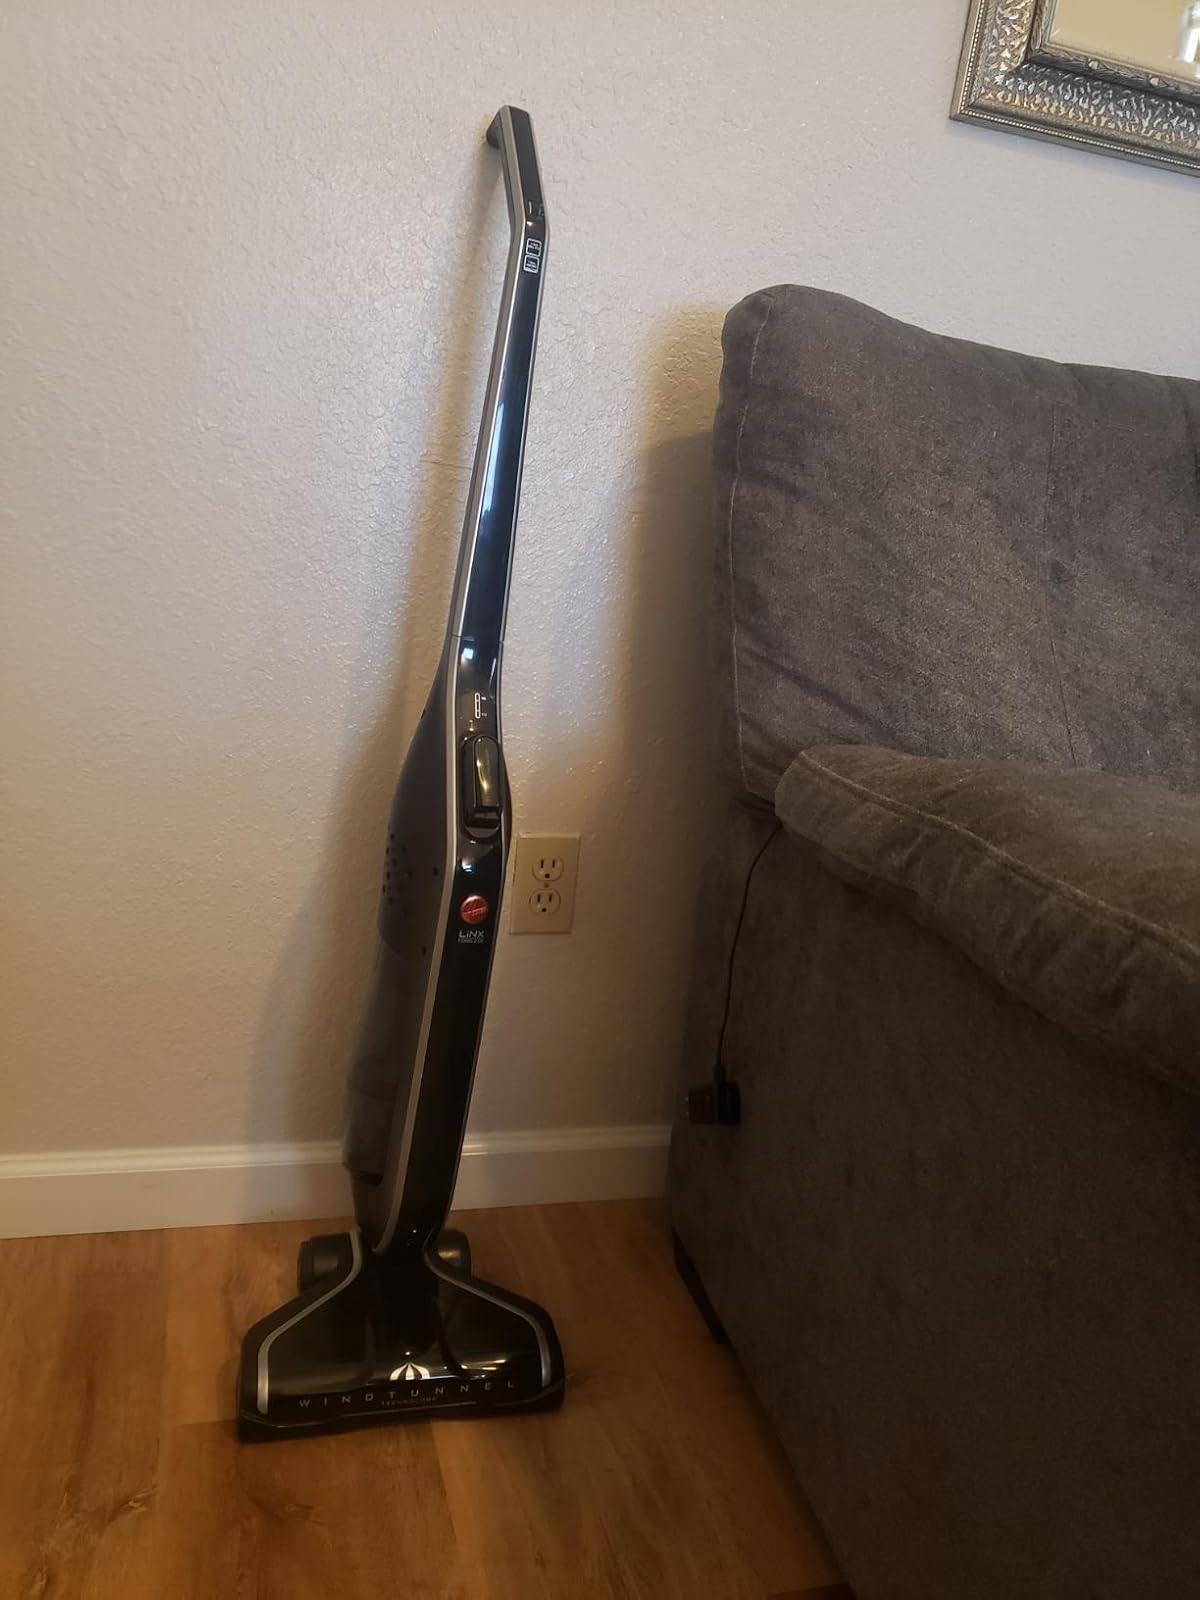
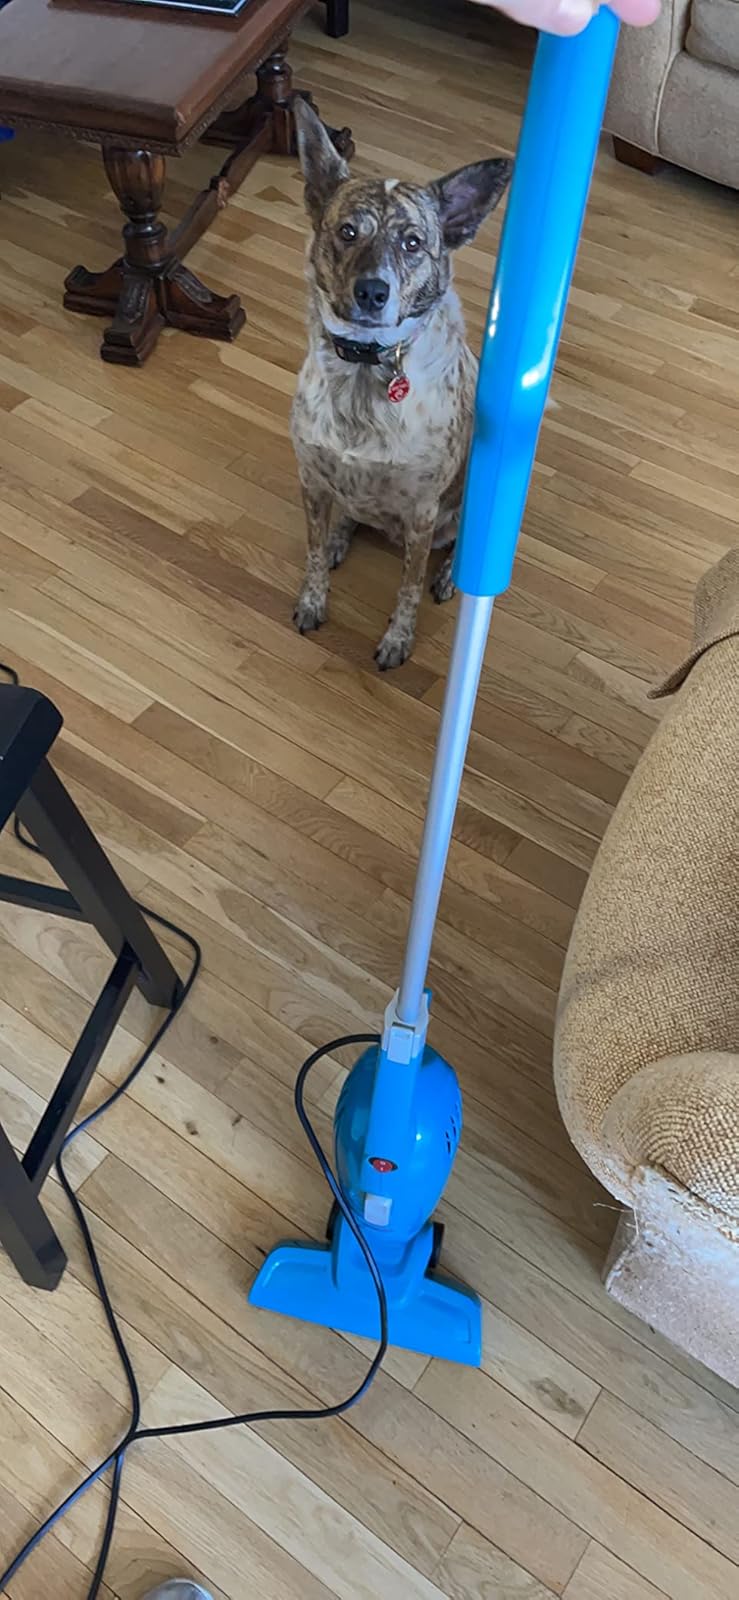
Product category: items_vacuum
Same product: no